La Chapelle-Huon

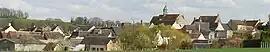
A general view of La Chapelle-Huon

La Chapelle-Huon is a commune in the Sarthe department in the Pays de la Loire region in north-western France. Its inhabitants are called Capellhuonnais and Capellhuonnaises.